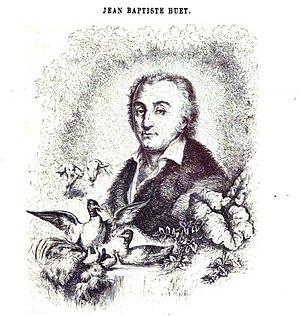
Jean-Baptiste Huet est un peintre français, né à Paris le 15 octobre 1745 et mort dans la même ville le 27 août 1811.